Crucifixion in the arts

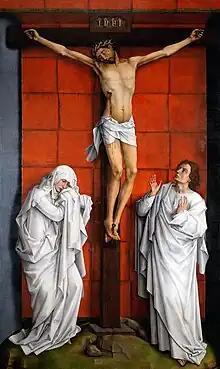
In music, "Stabat Mater" refers to compositions of a hymn of the same name, while "Stabat Mater" in art is a specific form of depiction, as in this painting by Rogier van der Weyden, circa 1460.

Crucifixions and crucifixes have appeared repeatedly in Japanese manga and anime. In manga iconography, crucifixes serve two purposes: as death symbols, and as symbols of justice. Scholars such as Michael Broderick and Susan J. Napier argue that Japanese readers associate crucifixion imagery with apocalyptic themes, and trace this symbolism to Japanese secular views of the bombings of Hiroshima and Nagasaki, rather than to religious faith. Producers of anime generally deny any religious motivation for depiction of crucifixion. Concern that Westerners may find these portrayals of crucifixion offensive has led some distributors and localization studios to remove crucifixion imagery from manga such as "Fullmetal Alchemist" and anime such as "Sailor Moon".